Hina Rabbani Khar

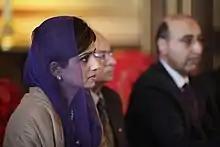
Khar at the Enhanced Strategic Dialogue Review in London.

She is widely credited for her role as the youngest and first ever female Foreign Minister in Pakistan. She assumed her role in July 2011 as the 26th Foreign Minister of Pakistan. During her two-year-long appointment as the country's foreign minister she attracted significant global attention on her status as Pakistan's first woman foreign minister. She was interviewed by "Charlie Rose", "CBS News" and "Washington Post" among others. She served as a high-ranking member of the Central Executive Committee of the Pakistan Peoples Party from 2008 until 2013, when she retired from politics. She is widely regarded as one of the highest ranking women in Pakistani politics.